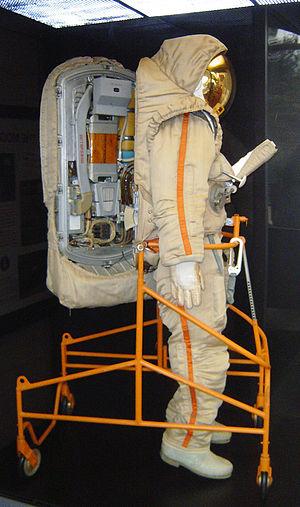
Les théories conspirationnistes sur le programme Apollo sont une série de récits populaires prenant le contrepied des informations officielles : selon ces théories, les vaisseaux du programme Apollo ne se seraient jamais posés sur la Lune et il s'agirait d'une mise en scène réalisée sur Terre. Ces rumeurs peu diffusées, ne concernant qu'une fraction des classes sociales les plus défavorisées à l'époque du débarquement sur la Lune, ont pris de l'ampleur dans les années 1970 lorsqu'un climat de défiance vis-à-vis des institutions s'installe chez beaucoup d'Américains dans le sillage du scandale du Watergate et de la guerre du Viêt Nam. Les arguments invoqués peuvent être divisés en trois catégories :
Le programme lunaire habité soviétique avait pour but d'envoyer un cosmonaute sur la Lune, de préférence avant les astronautes américains du programme Apollo pour les battre dans la course à l'espace qui était lancée depuis 1955.